Homenaje a Dos Leyendas (2012)

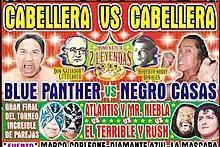
Promotional poster for the event

"Homenaje a Dos Leyendas" (2012) (Spanish for "Homage to Two Legends") was a professional wrestling supercard show event, scripted and produced by Consejo Mundial de Lucha Libre (CMLL; "World Wrestling Council"). The "Dos Leyendas" show took place on March 2, 2012 in CMLL's main venue, Arena México, Mexico City, Mexico. The event was to honor and remember CMLL founder Salvador Lutteroth, who died in March 1987. Starting in 1999 CMLL honored not just their founder during the show, but also a second "lucha libre" legend, making it their version of a Hall of Fame event. For the 2012 show CMLL commemorated the life and career of wrestler Bobby Bonales, a major CMLL wrestler from the 1950s and former holder of the NWA World Welterweight Championship.. This was the 14th March show held under the "Homenaje a Dos Leyendas" name, having previously been known as "Homenaje a Salvador Lutteroth" from 1996 to 1998.